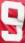
Number: 9